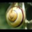
Label: snail